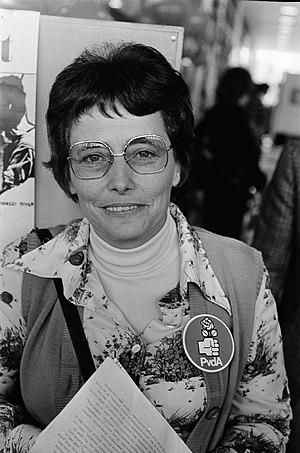
Carolina van den Heuvel-de Blank, née le 7 août 1927 à Tiel et morte le 13 octobre 2010 à Heemskerk, est une femme politique néerlandaise.